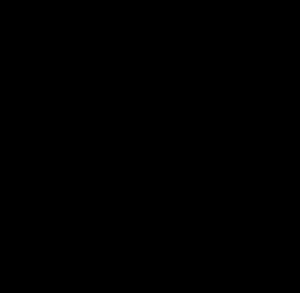
Otto von Lutterberg est le Grand-Maître de l'Ordre Livonien des Chevaliers teutoniques entre 1266 et 1270.
Arnold de Vitinghove, ou selon l'orthographe moderne Vietinghoff, mort en 1364, est un chevalier teutonique maître de l'Ordre Teutonique en Livonie. Il descend d'une famille de la noblesse de Westphalie, les Vietinghoff du comté de La Marck qui possédait le château fort de Vittinghof, aujourd'hui en ruines près d'Essen.
Konrad von Mandern dit Medem, né au début du XIIIᵉ siècle en Basse-Saxe et mort le 5 mai 1295, est le Grand-Maître de l'Ordre Livonien des Chevaliers teutoniques entre 1263 et 1266.